Automotive industry in the Czech Republic

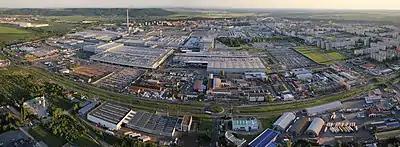
Škoda factory in Mladá Boleslav

The automotive industry is one of the most important industries in the Czech Republic. It produces more than 20% of production volume, directly employs more than 120,000 people and at full capacity, produces more than 1.3 million passenger cars per year, which is a new car every 23 seconds (as of 2017). In total, industry accounts for 35% of the Czech economy.